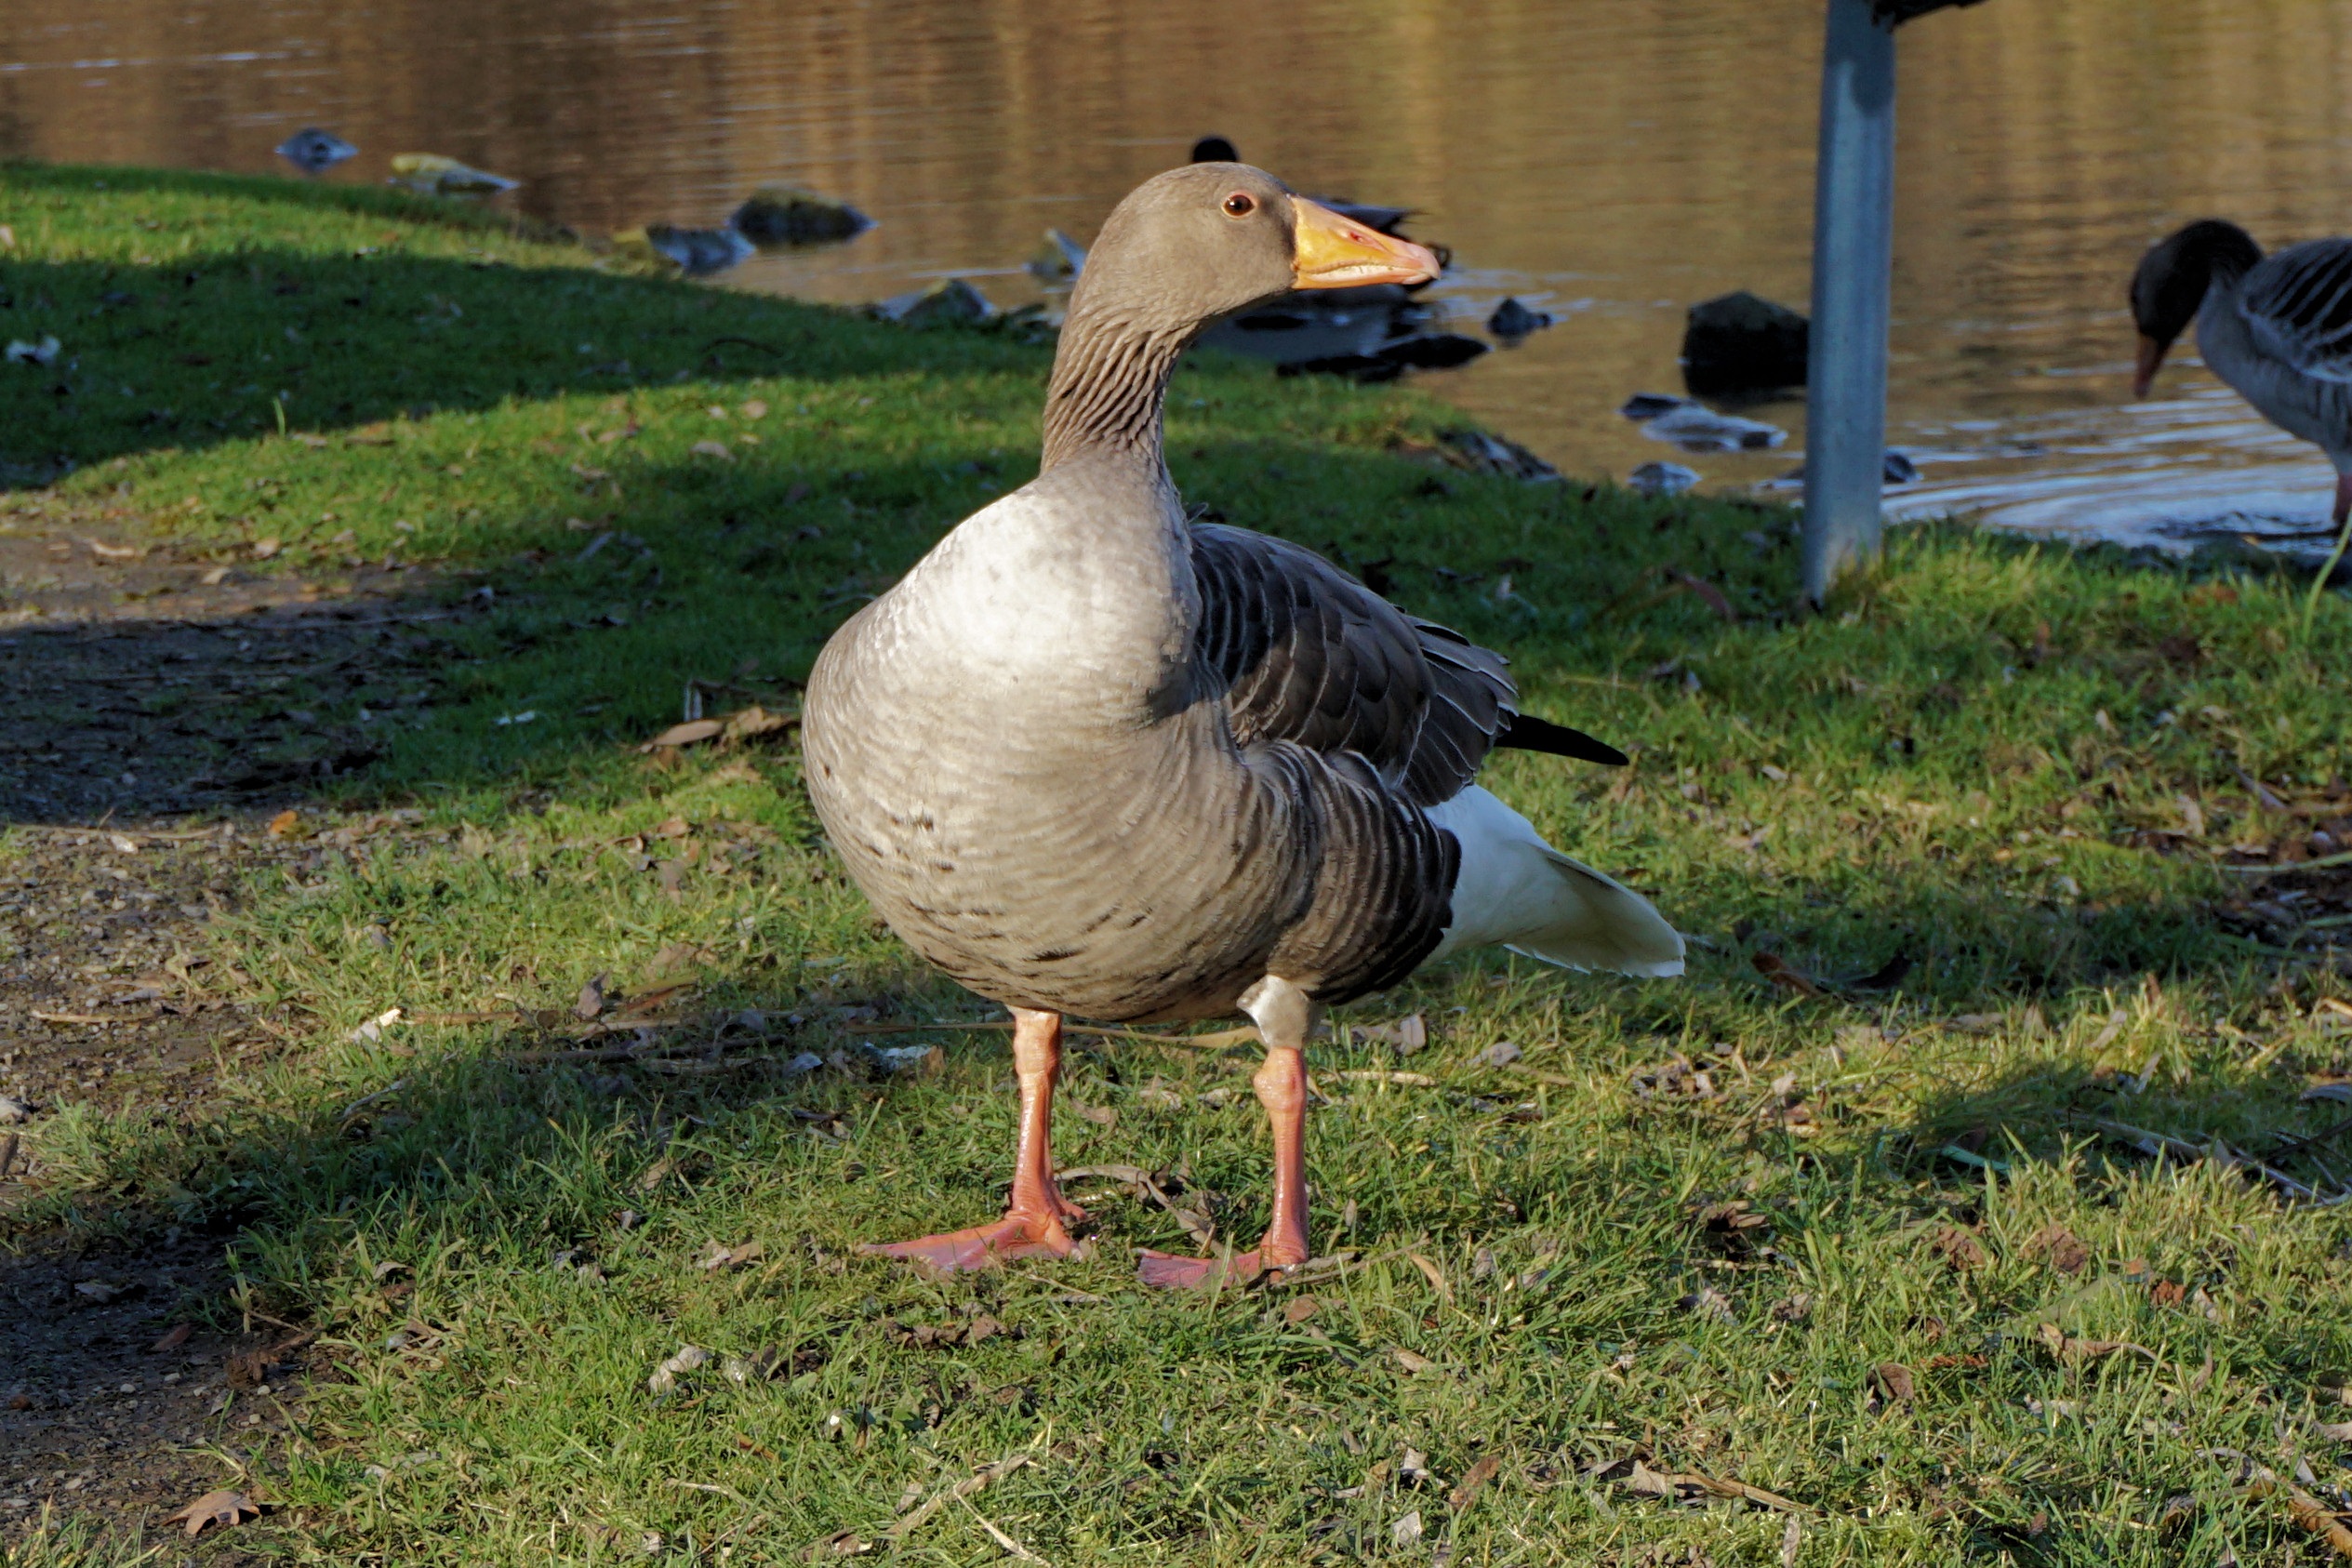
nature, bird, animal, wildlife, beak, fowl, fauna, poultry, duck, goose, vertebrate, waterfowl, water bird, wild goose, ducks geese and swans